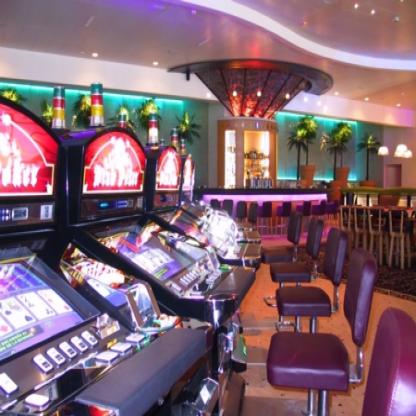
Scene: Indoor